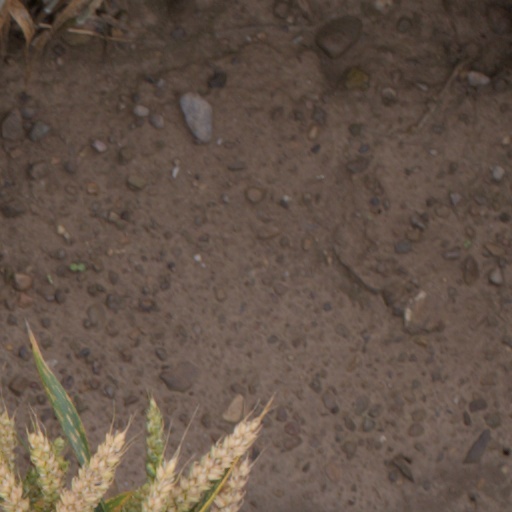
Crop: wheat